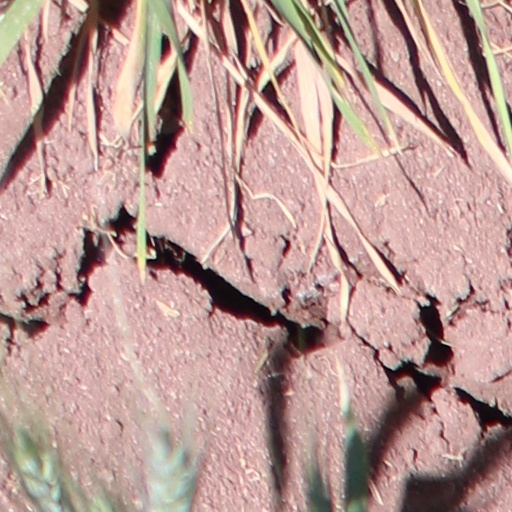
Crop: wheat